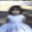
Label: girl